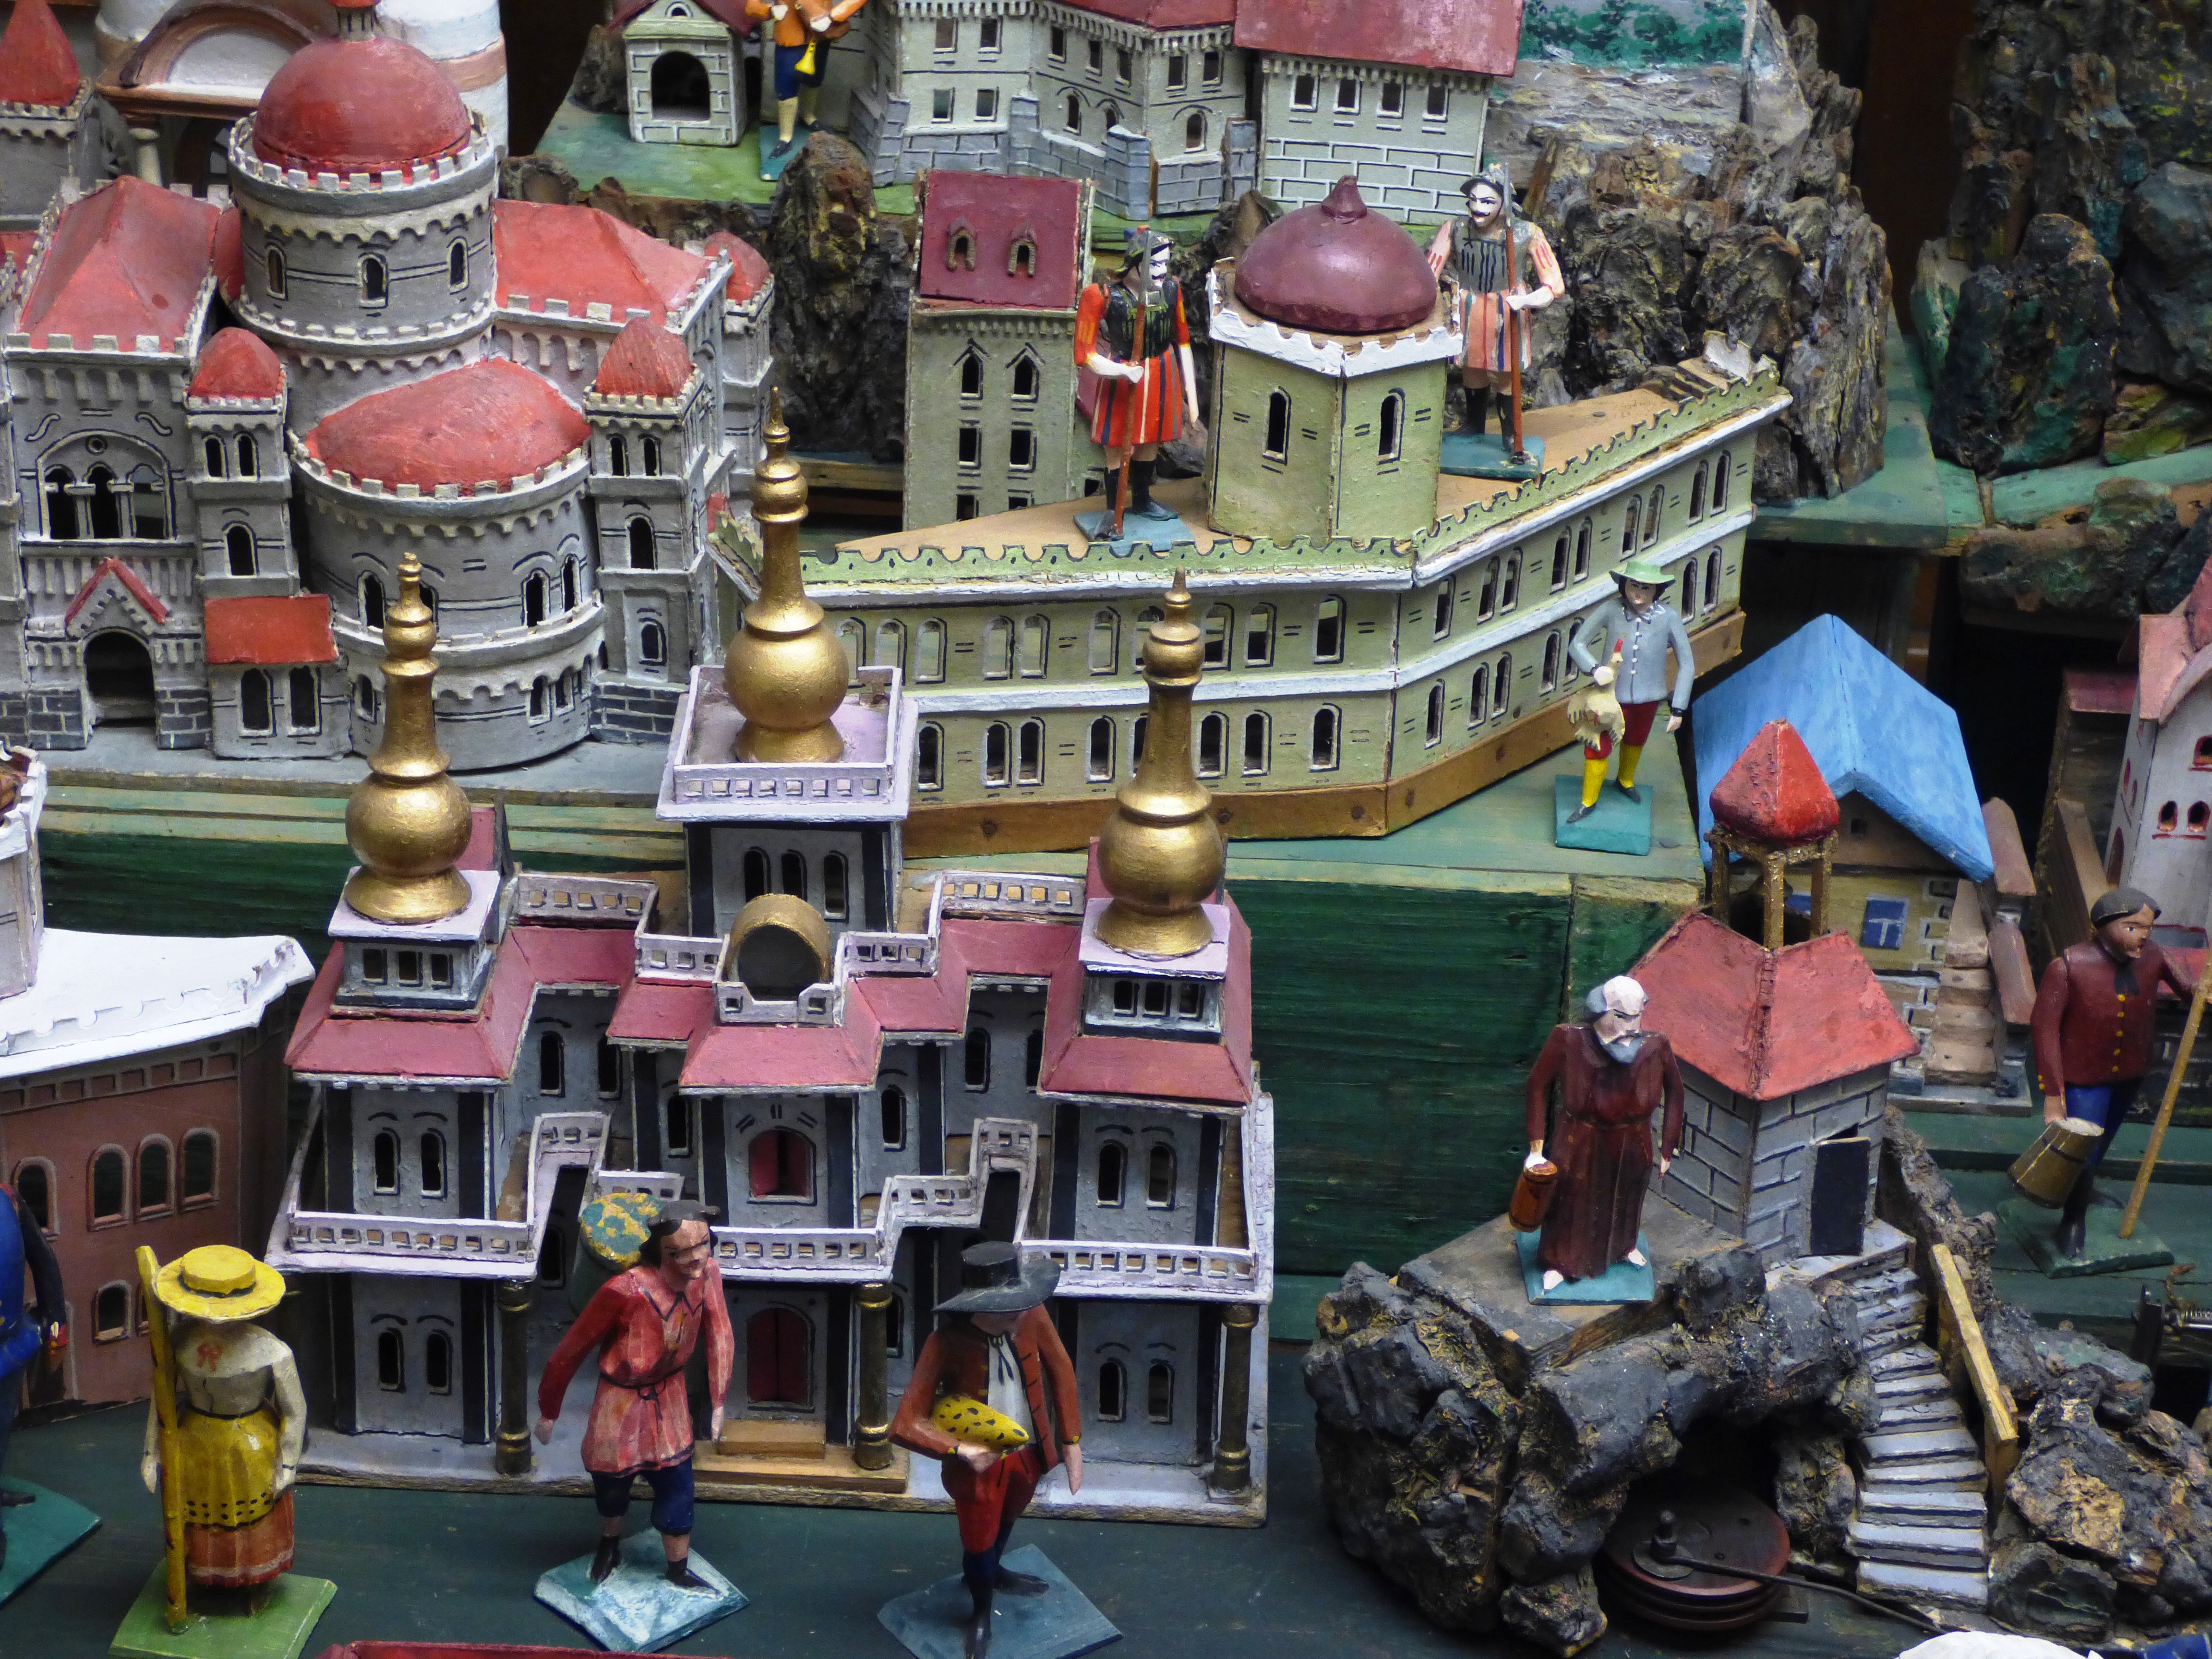
architecture, city, amusement park, park, fun, temple, buildings, houses, painted, monuments, characters, mockup, hindu temple, amusement ride, city plan